Leadership approval opinion polling for the 2017 United Kingdom general election

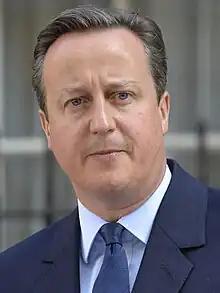
David Cameron, Prime Minister and leader of the Conservative party.

The following polls asked about voters' opinions on Theresa May, Leader of the Conservatives and Prime Minister of the United Kingdom.